Answer in natural language. How many Doorways are visible in the scene? Choose between the following options: 3, 2, 0, 4 or 2
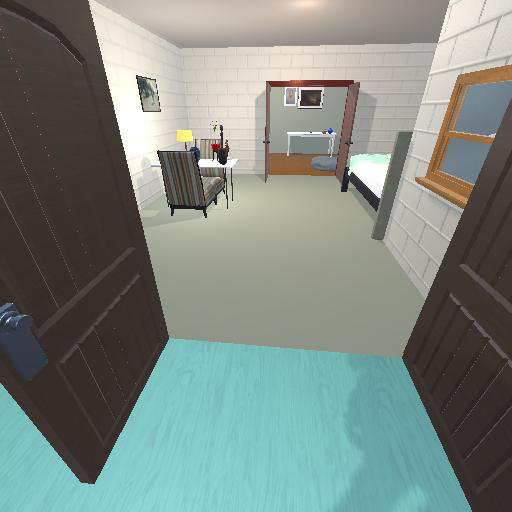
<answer>2</answer>